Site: brandenburg
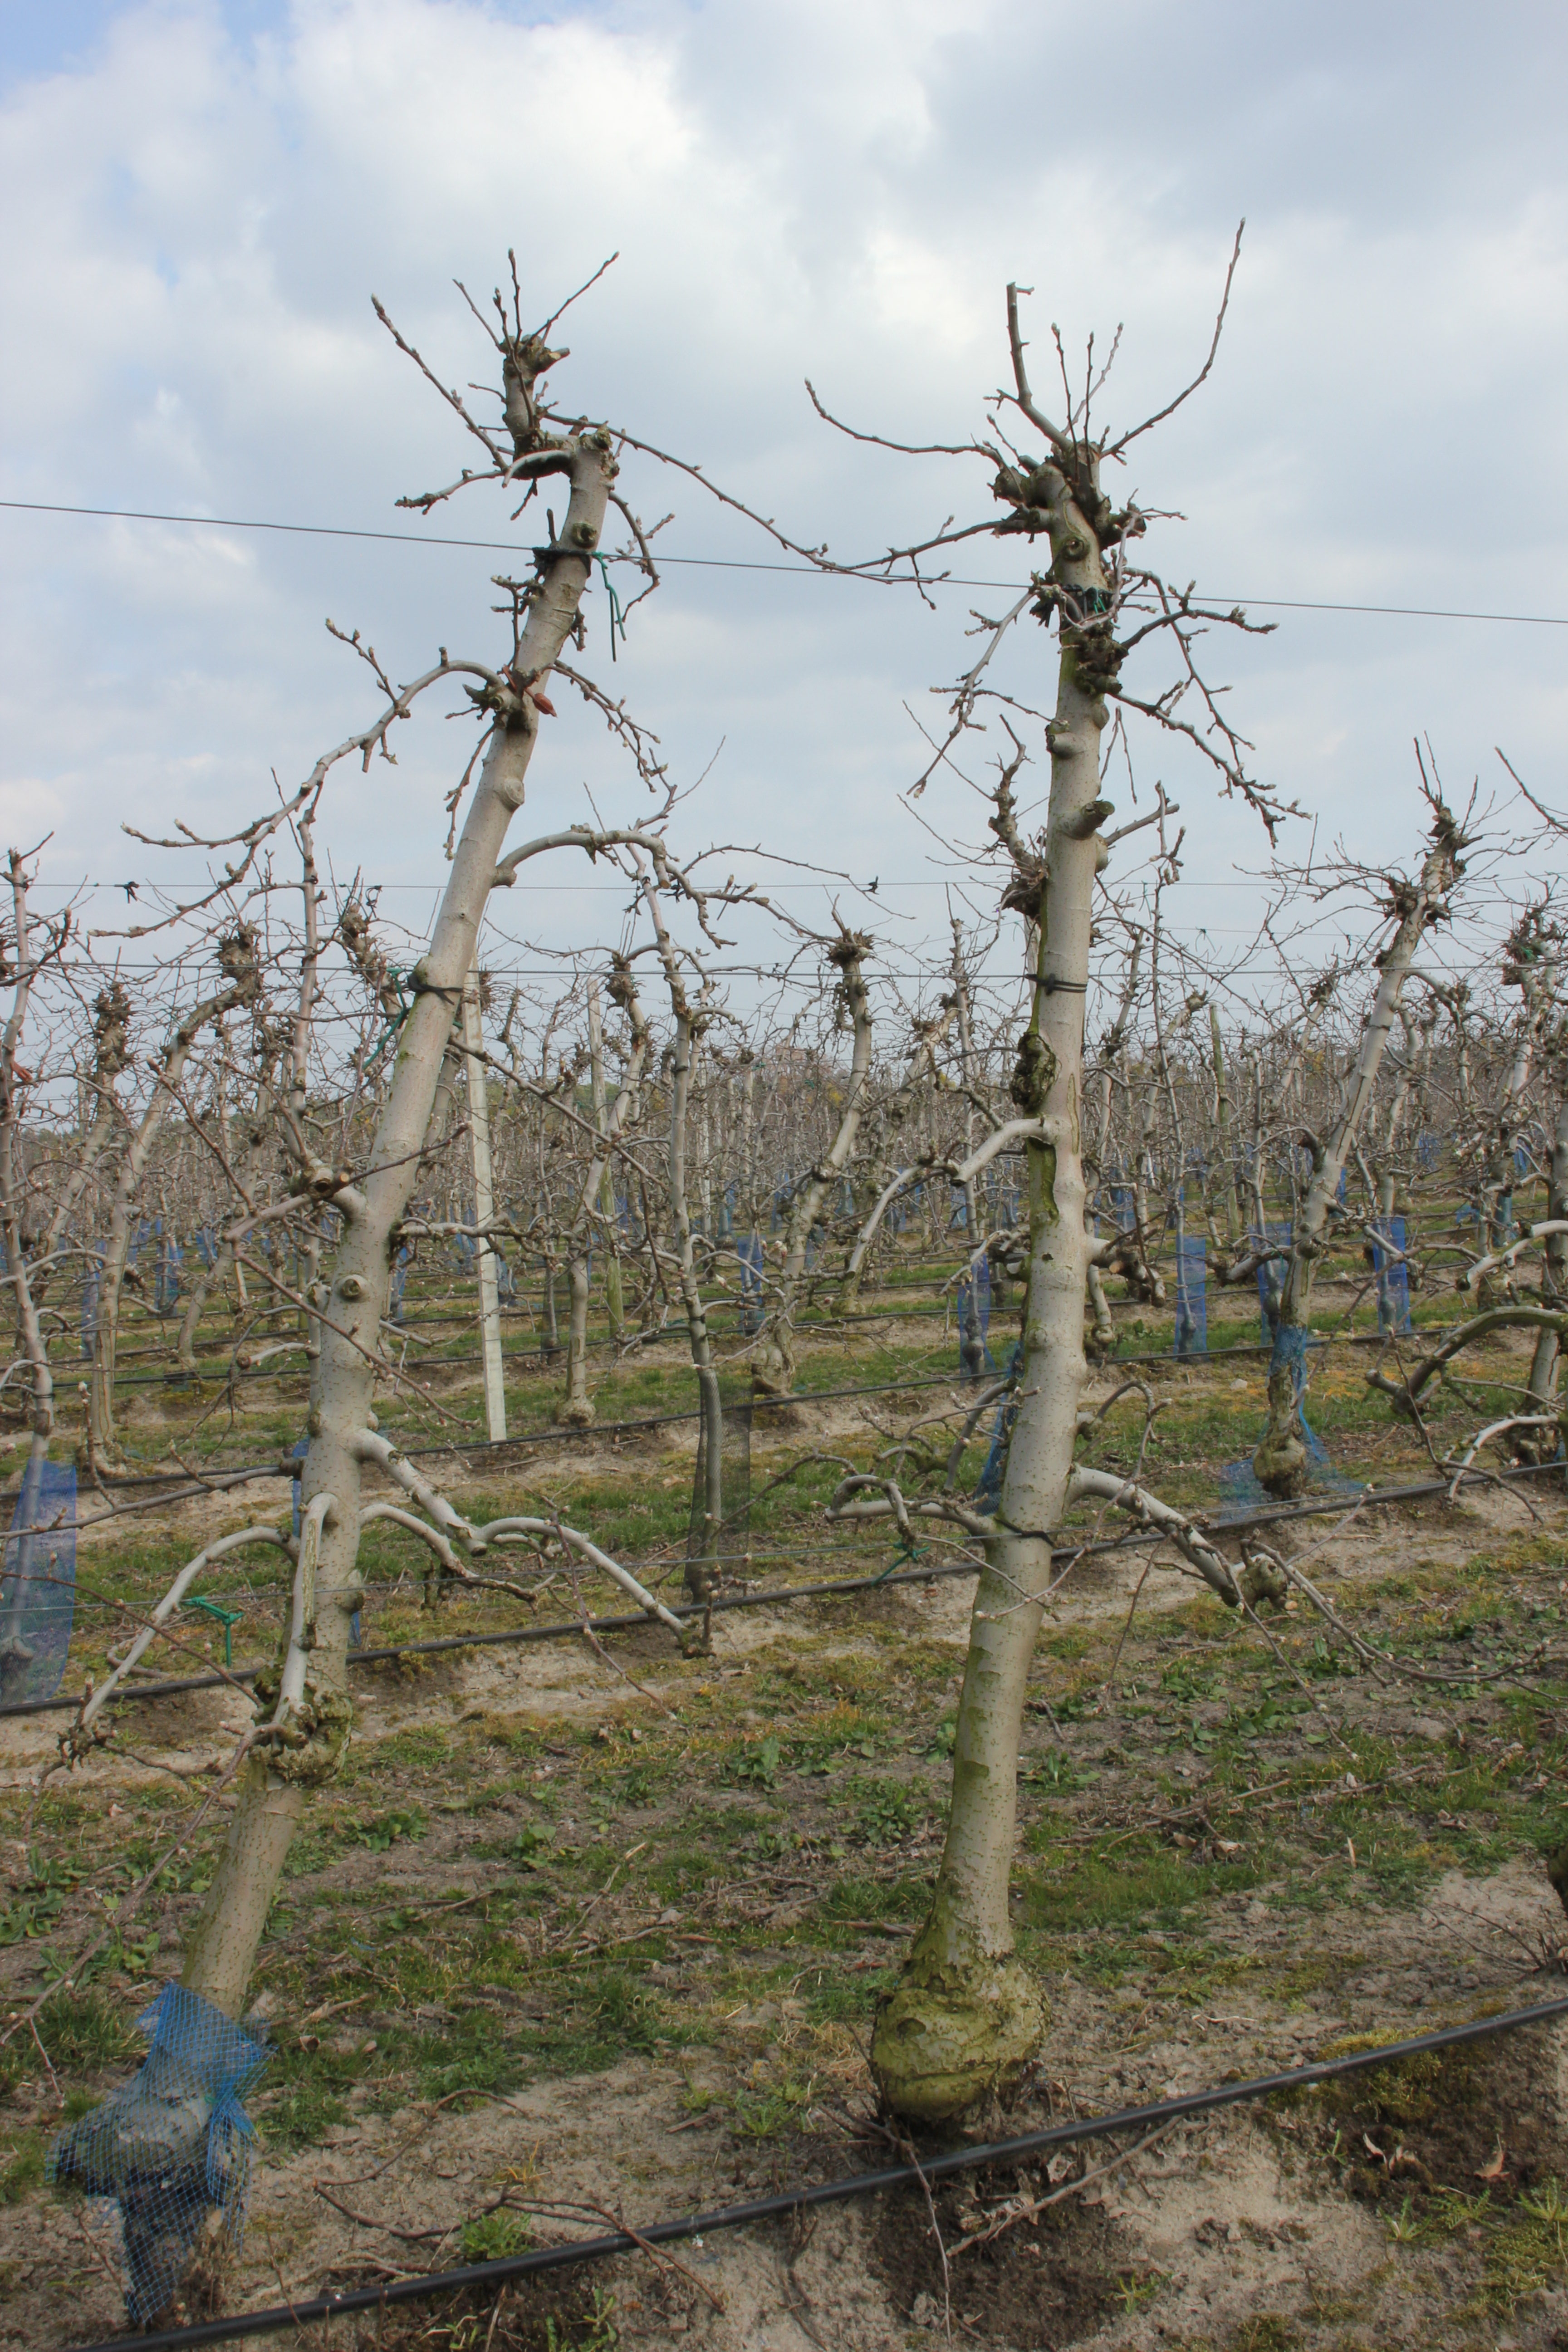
Growth stage (BBCH 03): Bud development